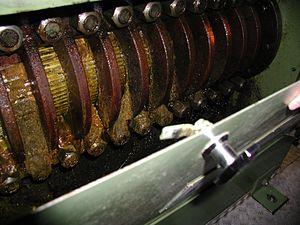
L'huile de colza, appelée huile de canola au Canada, est une huile végétale que l'on obtient par trituration de graines de colza.